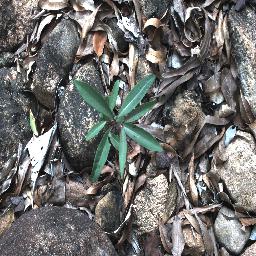
Label: rubber_vine